North Hills Museum

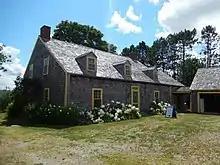
Back of North Hills

North Hills is a one-and-a-half-storey neoclassical house, which is characterised by the symmetry of its openings and a central door, as well as the two chimneys at the ends. The entire building has no eaves. The exterior walls of the house and the roof are covered with wood shingles. The interior is undecorated with exposed beams. In the dining room, the original pine woodwork and fireplace is preserved.